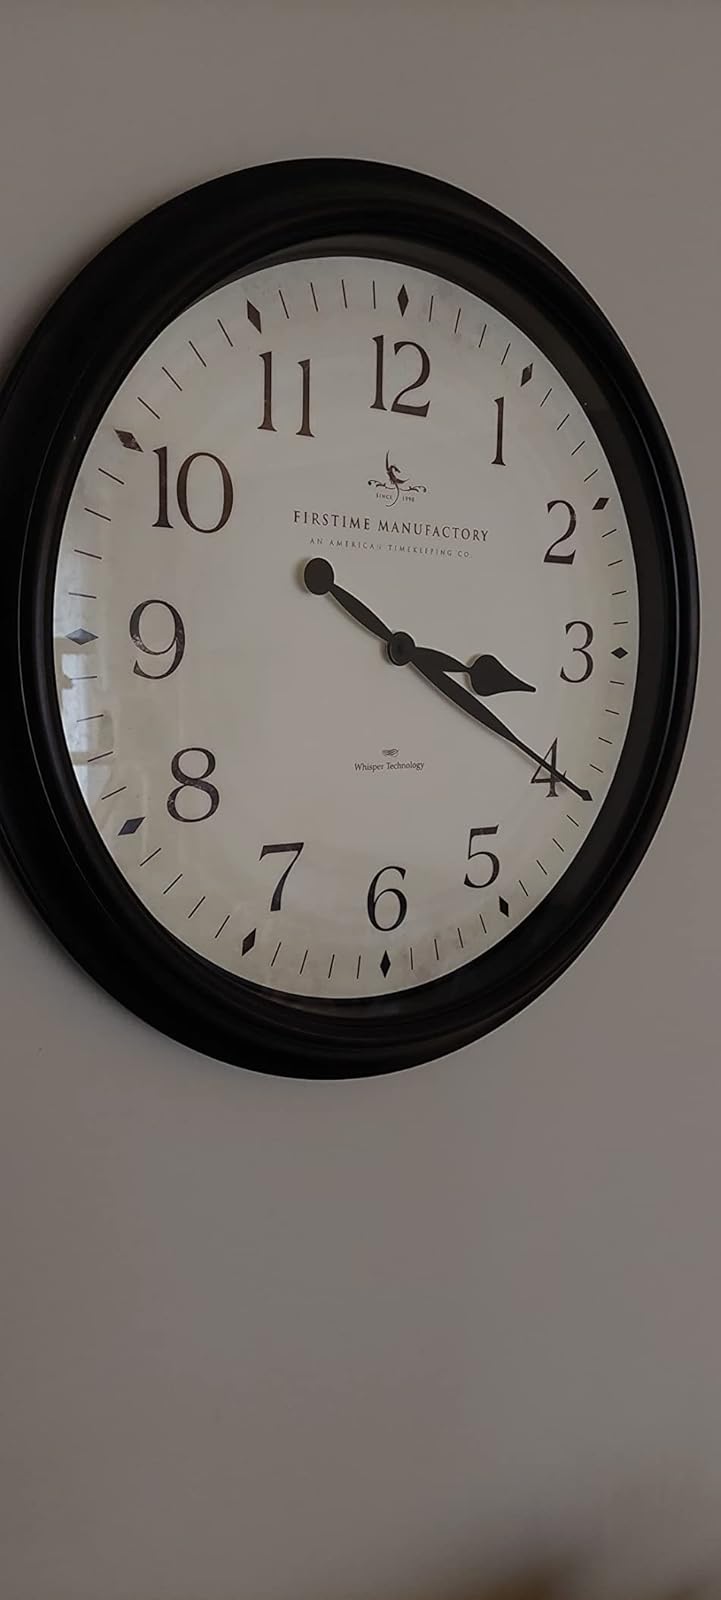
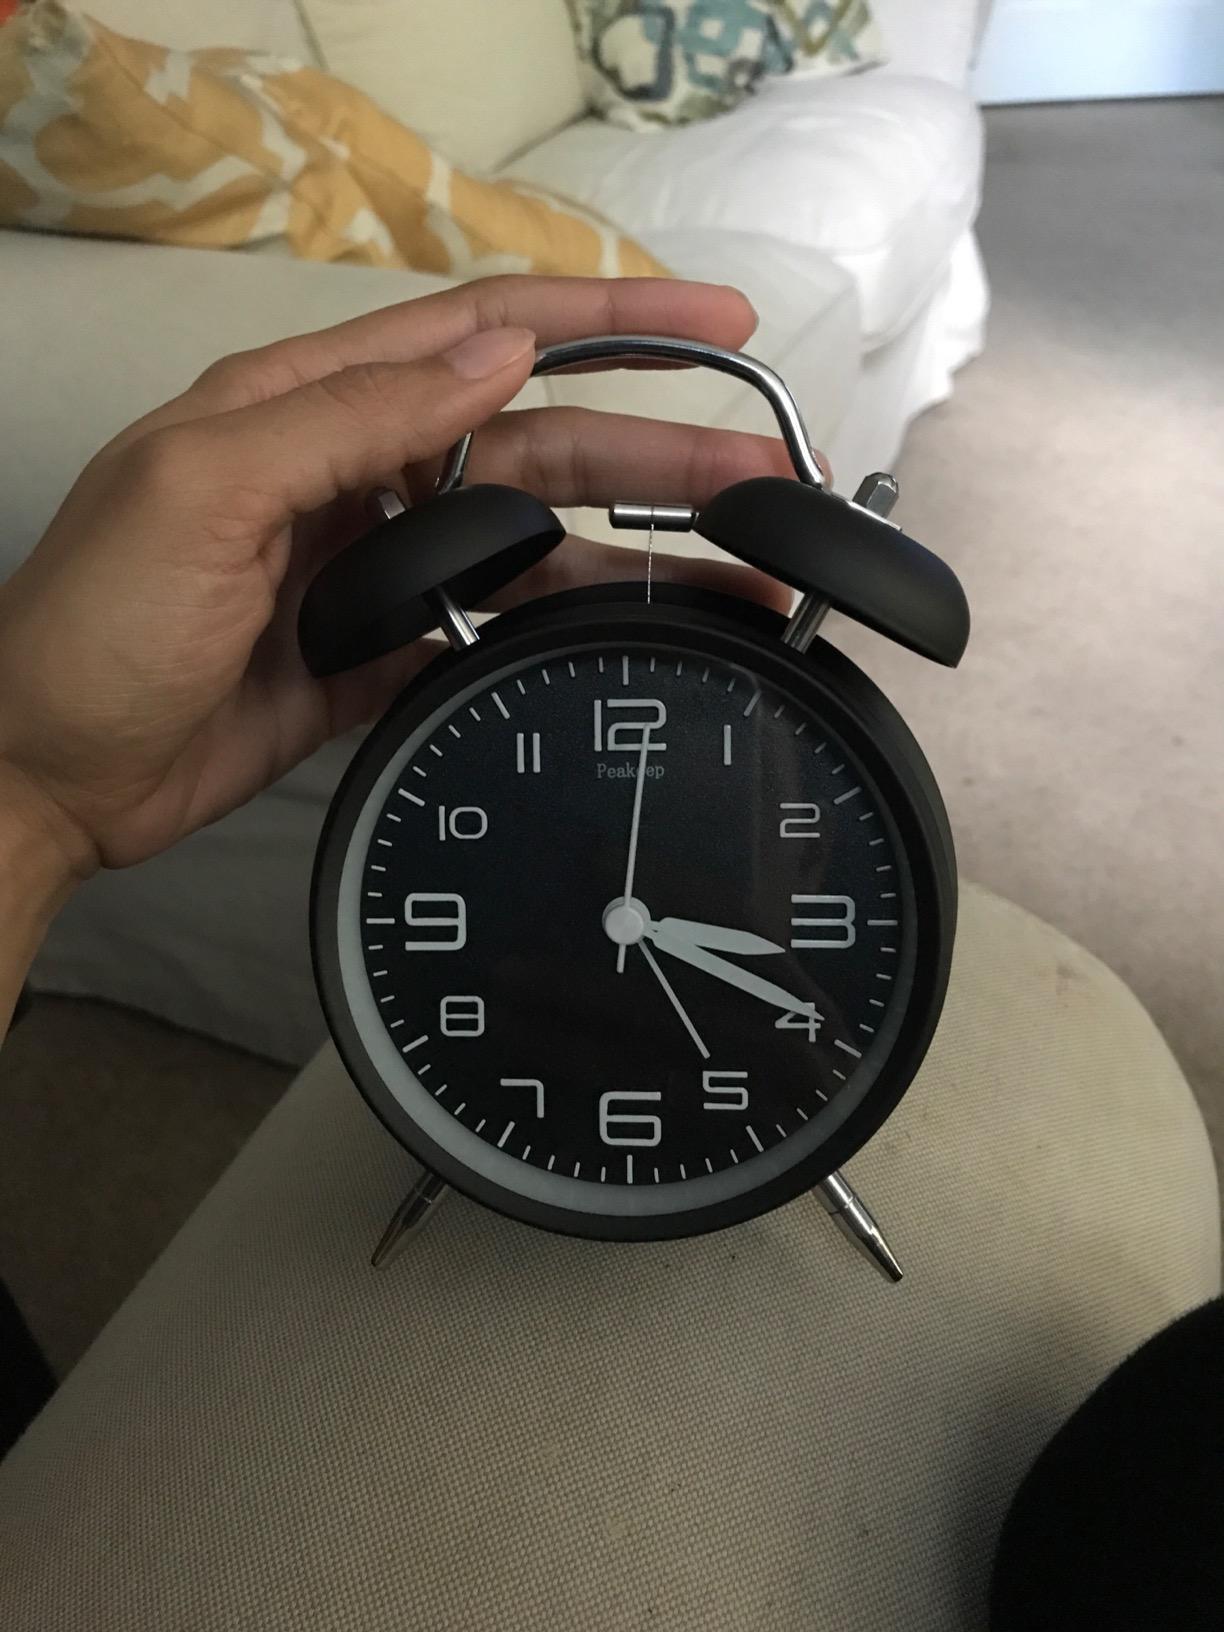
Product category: clock
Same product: no